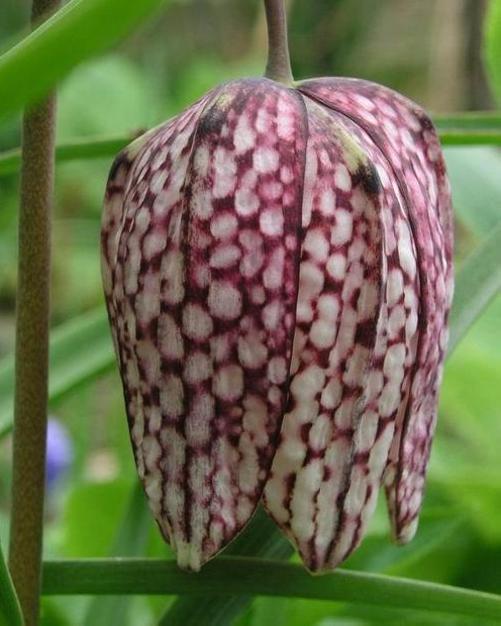
Label: fritillary